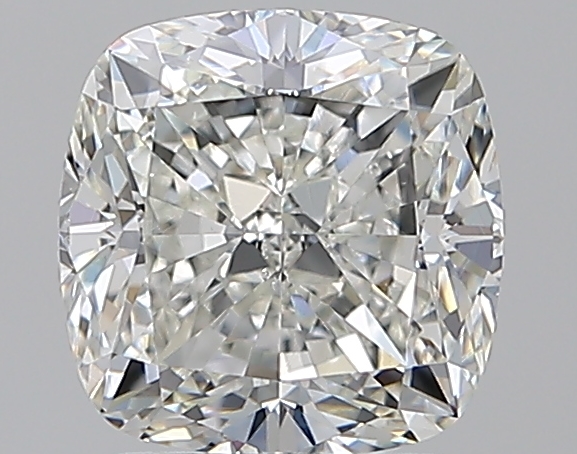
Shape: cushion
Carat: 2
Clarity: SI1
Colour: H
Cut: EX
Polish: EX
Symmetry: EX
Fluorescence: M
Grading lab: GIA
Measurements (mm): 7.02 x 6.91 x 4.8